2015 FedEx 400

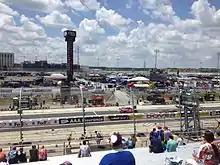
Final practice

Denny Hamlin was the fastest in the final practice session with a time of 23.064 and a speed of . Dale Earnhardt Jr. had fluid leaking from his car that splashed all over the apron at the exit of pit road. His crew fixed the leak and he returned to the track to finish the session.